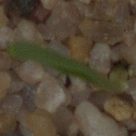
Label: common_wheat